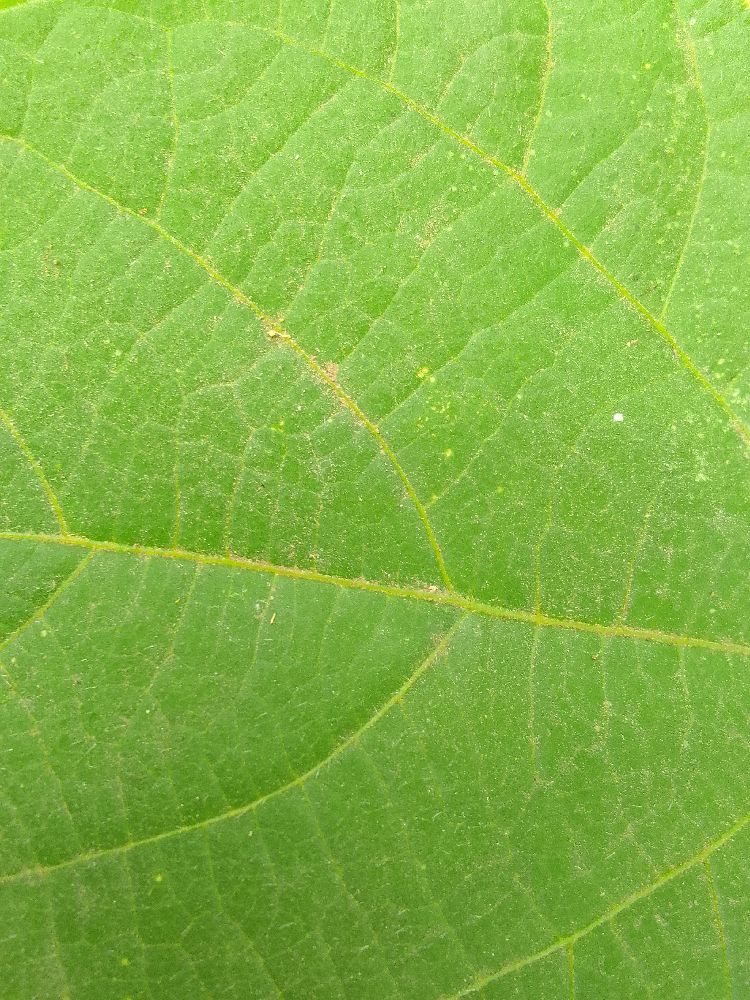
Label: healthy